Silvanae

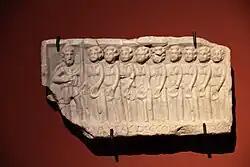
Silvanus and Silvanae in a relief from Ulpia Traiana Sarmizegetusa, Roman Dacia (3rd century AD)

In the religion of the Roman Empire, the Silvanae are nymphs or goddesses associated with the woodland god Silvanus. They are attested by inscriptions mainly in Pannonia, with a little more than a third of the evidence scattered in the rest of the Western Roman Empire. Elsewhere, and in Latin literature, Silvanus is accompanied by nymphs. "Silvanae" may be a regional preference in naming, not a form of cultic devotion distinct from the Nymphs of Silvanus. Like similar nature deities, Silvanus himself is found sometimes conceived of as plural "(Silvani)", and Silvani/Silvanae form a male-female complement characteristic of the Roman conception of deity.